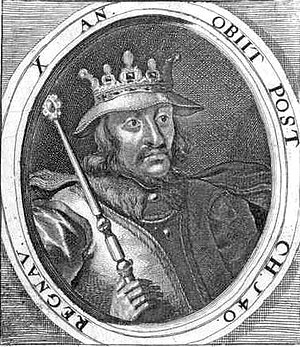
Harald 2. (flertydig)
Den danske sagnkonge Harald 2.
Kobberstik af Harald 2., en dansk sagnkonge. Konge nr. 33 i Albert Haelweghs portrætter af danske konger udført 1646. Harald 2. angives som værende en bror til Haldan.
Harald 2. kan henvise til flere regenter: